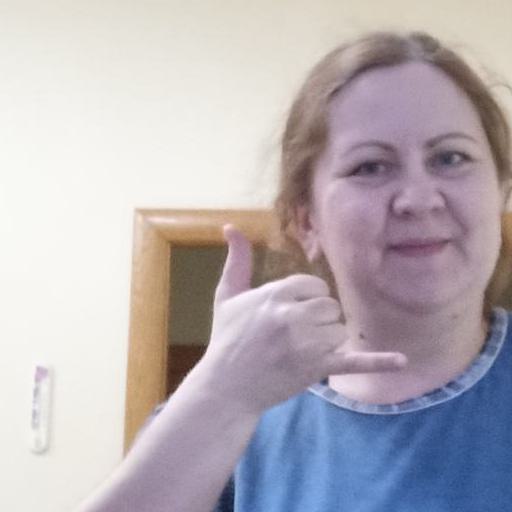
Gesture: call